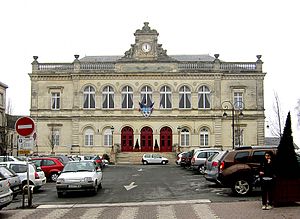
Laon
Rådhuset i Laon
Rådhuset i Laon
Laon er hovedby i det franske departement Aisne.